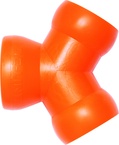
3/4" Y Fitting 20 Piece - Coolant Hose System Component
Item #: LV5569551 Manufacturer: Loc-Line Mfg #: 69551 Technical Specifications: •Brand Name: Loc-Line •Class: Pumps / Accessories •Description: 3/4" Y Fitting •Hose ID: 3/4 •Number of Pieces: 20 •Type: Coolant Hose System Component Description: •loc-LINE will stay in position without any spring back. •Since LOC-LINE has a ball and socket design, bending doesn t decrease the inside diameter and won t kink like copper tubing. Also, there is no internal positioning rod that can break or restrict fluid flow. •loc-LINE is electronically non-conductive. It s ideal for use as an EDM flushing hose. •loc-LINE is designed for low pressure applications. The following maximum flow rates are recommended to avoid hose jetting. 1/4" LOC-LINE 250 gallons/hour 1/2" LOC-LINE 478 gallons/hour 3/4" LOC-LINE 1,140 gallons/hour Shipping Info: •Actual Weight - .6048
Brand: ET02
Category: Hardware > Hardware Accessories > Pneumatic Hoses > Oil Pneumatic Hoses